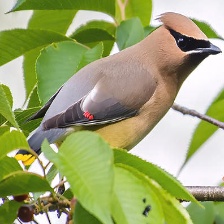
Species: CEDAR WAXWING
Scientific name: BOMBYCILLA CEDRORUM